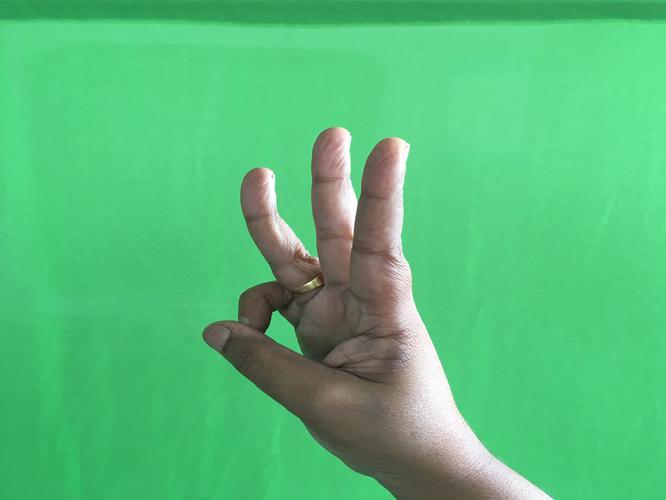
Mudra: Trishulam
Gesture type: single_hand